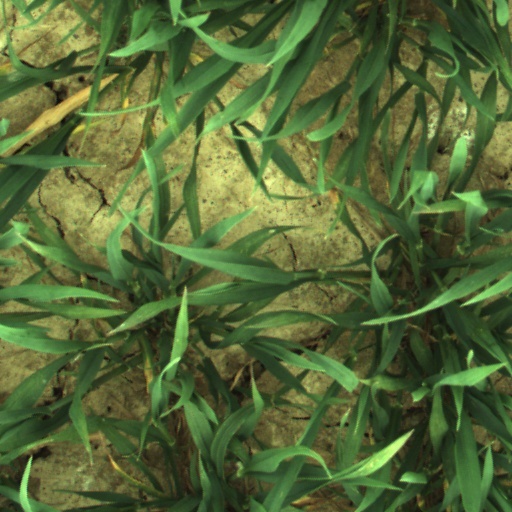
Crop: wheat